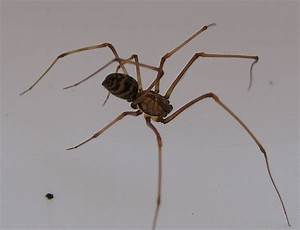
Label: ragno